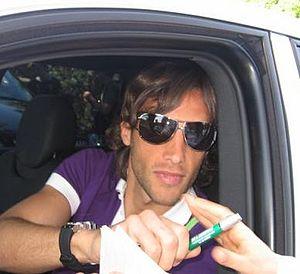
Stefano Mauri est un footballeur international italie.